Metro Central Heights

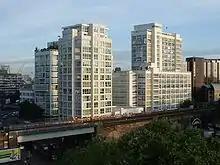
Metro Central Heights

Metro Central Heights is a group of residential buildings in Walworth in the London Borough of Southwark. It was originally known as Alexander Fleming House, a multi-storey office complex designed by Hungarian-born modernist architect Ernő Goldfinger and constructed in the early 1960s for Arnold Lee of Imry Properties.